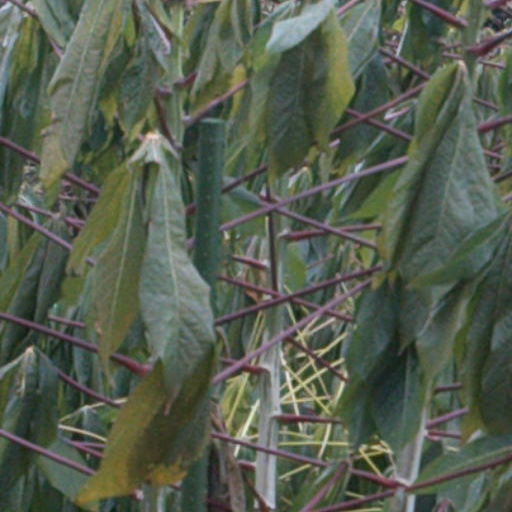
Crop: cassava